Research Triangle

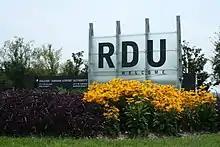
Raleigh–Durham International Airport welcome sign

Raleigh–Durham International Airport (RDU) has nonstop passenger service to 68 destinations with over 450 average daily departures, including nonstop international service to Canada, Europe, and Mexico. It is located near the geographic center of The Triangle, northeast of the town of Morrisville in Wake County. The airport covers 5,000 acres (2,023 ha) and has three runways.